Tabernacle (concert hall)

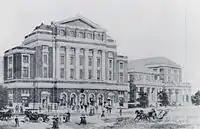
An artistic rendering of the building as built, with two other buildings next to it and people around.

The structure measures 147 by 130 feet with an exterior of red brick trimmed by granite. The style is neoclassical with Ionic columns and arches on the facade. The auditorium would seat 4,000 people (including the galleries) and the Sunday school facilities below could seat 3,000. The rostrum could accommodate a chorus of 500 people and featured a pipe organ that cost $15,000. The original planned opening was in May 1911, but this was eventually delayed.